New Mexico Lobos men's basketball

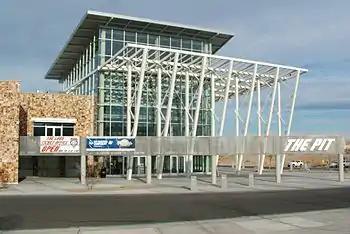
The Pit in 2011, post-renovations

The 1997–98 Lobos had four starters returning and entered the season ranked #11. They began the year 11–1, rising to #8 before losing at #15 UCLA. They later lost at #5 Arizona but beat undefeated, #3 Utah as Olney hit two three-pointers in the final moments, including the game winner at the buzzer. Thomas averaged 17 points and nine rebounds, Shields 17 points and seven rebounds, and Long 14. Olney added 15 a game while shooting a Lobo record .513 from three-point range, as the team set the Lobo record for threes in a season. The Lobos were 21–3 and back at #11 when they lost at #19 TCU, at #5 Utah, and had a team record 41-game home-winning streak ended by BYU. They rebounded to reach the final of the WAC tournament before losing at UNLV but still received a four-seed in the NCAA tournament. Facing Butler in the first round, the Lobos were already without an injured Olney when Gibson suffered a concussion and broken finger; Thomas again spent the game in foul trouble. Unfazed, Long scored 22, Shields had 17, and bench reserves added 33 points as the Lobos won handily. Against five-seed Syracuse, however, the depleted Lobos shot under 26% and lost to finish the season 24–8. Thomas was named second-team All-American, and he and Shields were both All-WAC. Shields finished his career as the third (now fourth) leading scorer in Lobo history and as career leader in three-pointers. Gibson finished as Lobo career leader in minutes played. Attendance at The Pit remained in the top ten nationally during the Bliss years, finishing sixth in the nation twice and reaching its highest season average ever in 1997–98 at 17,625 per game.